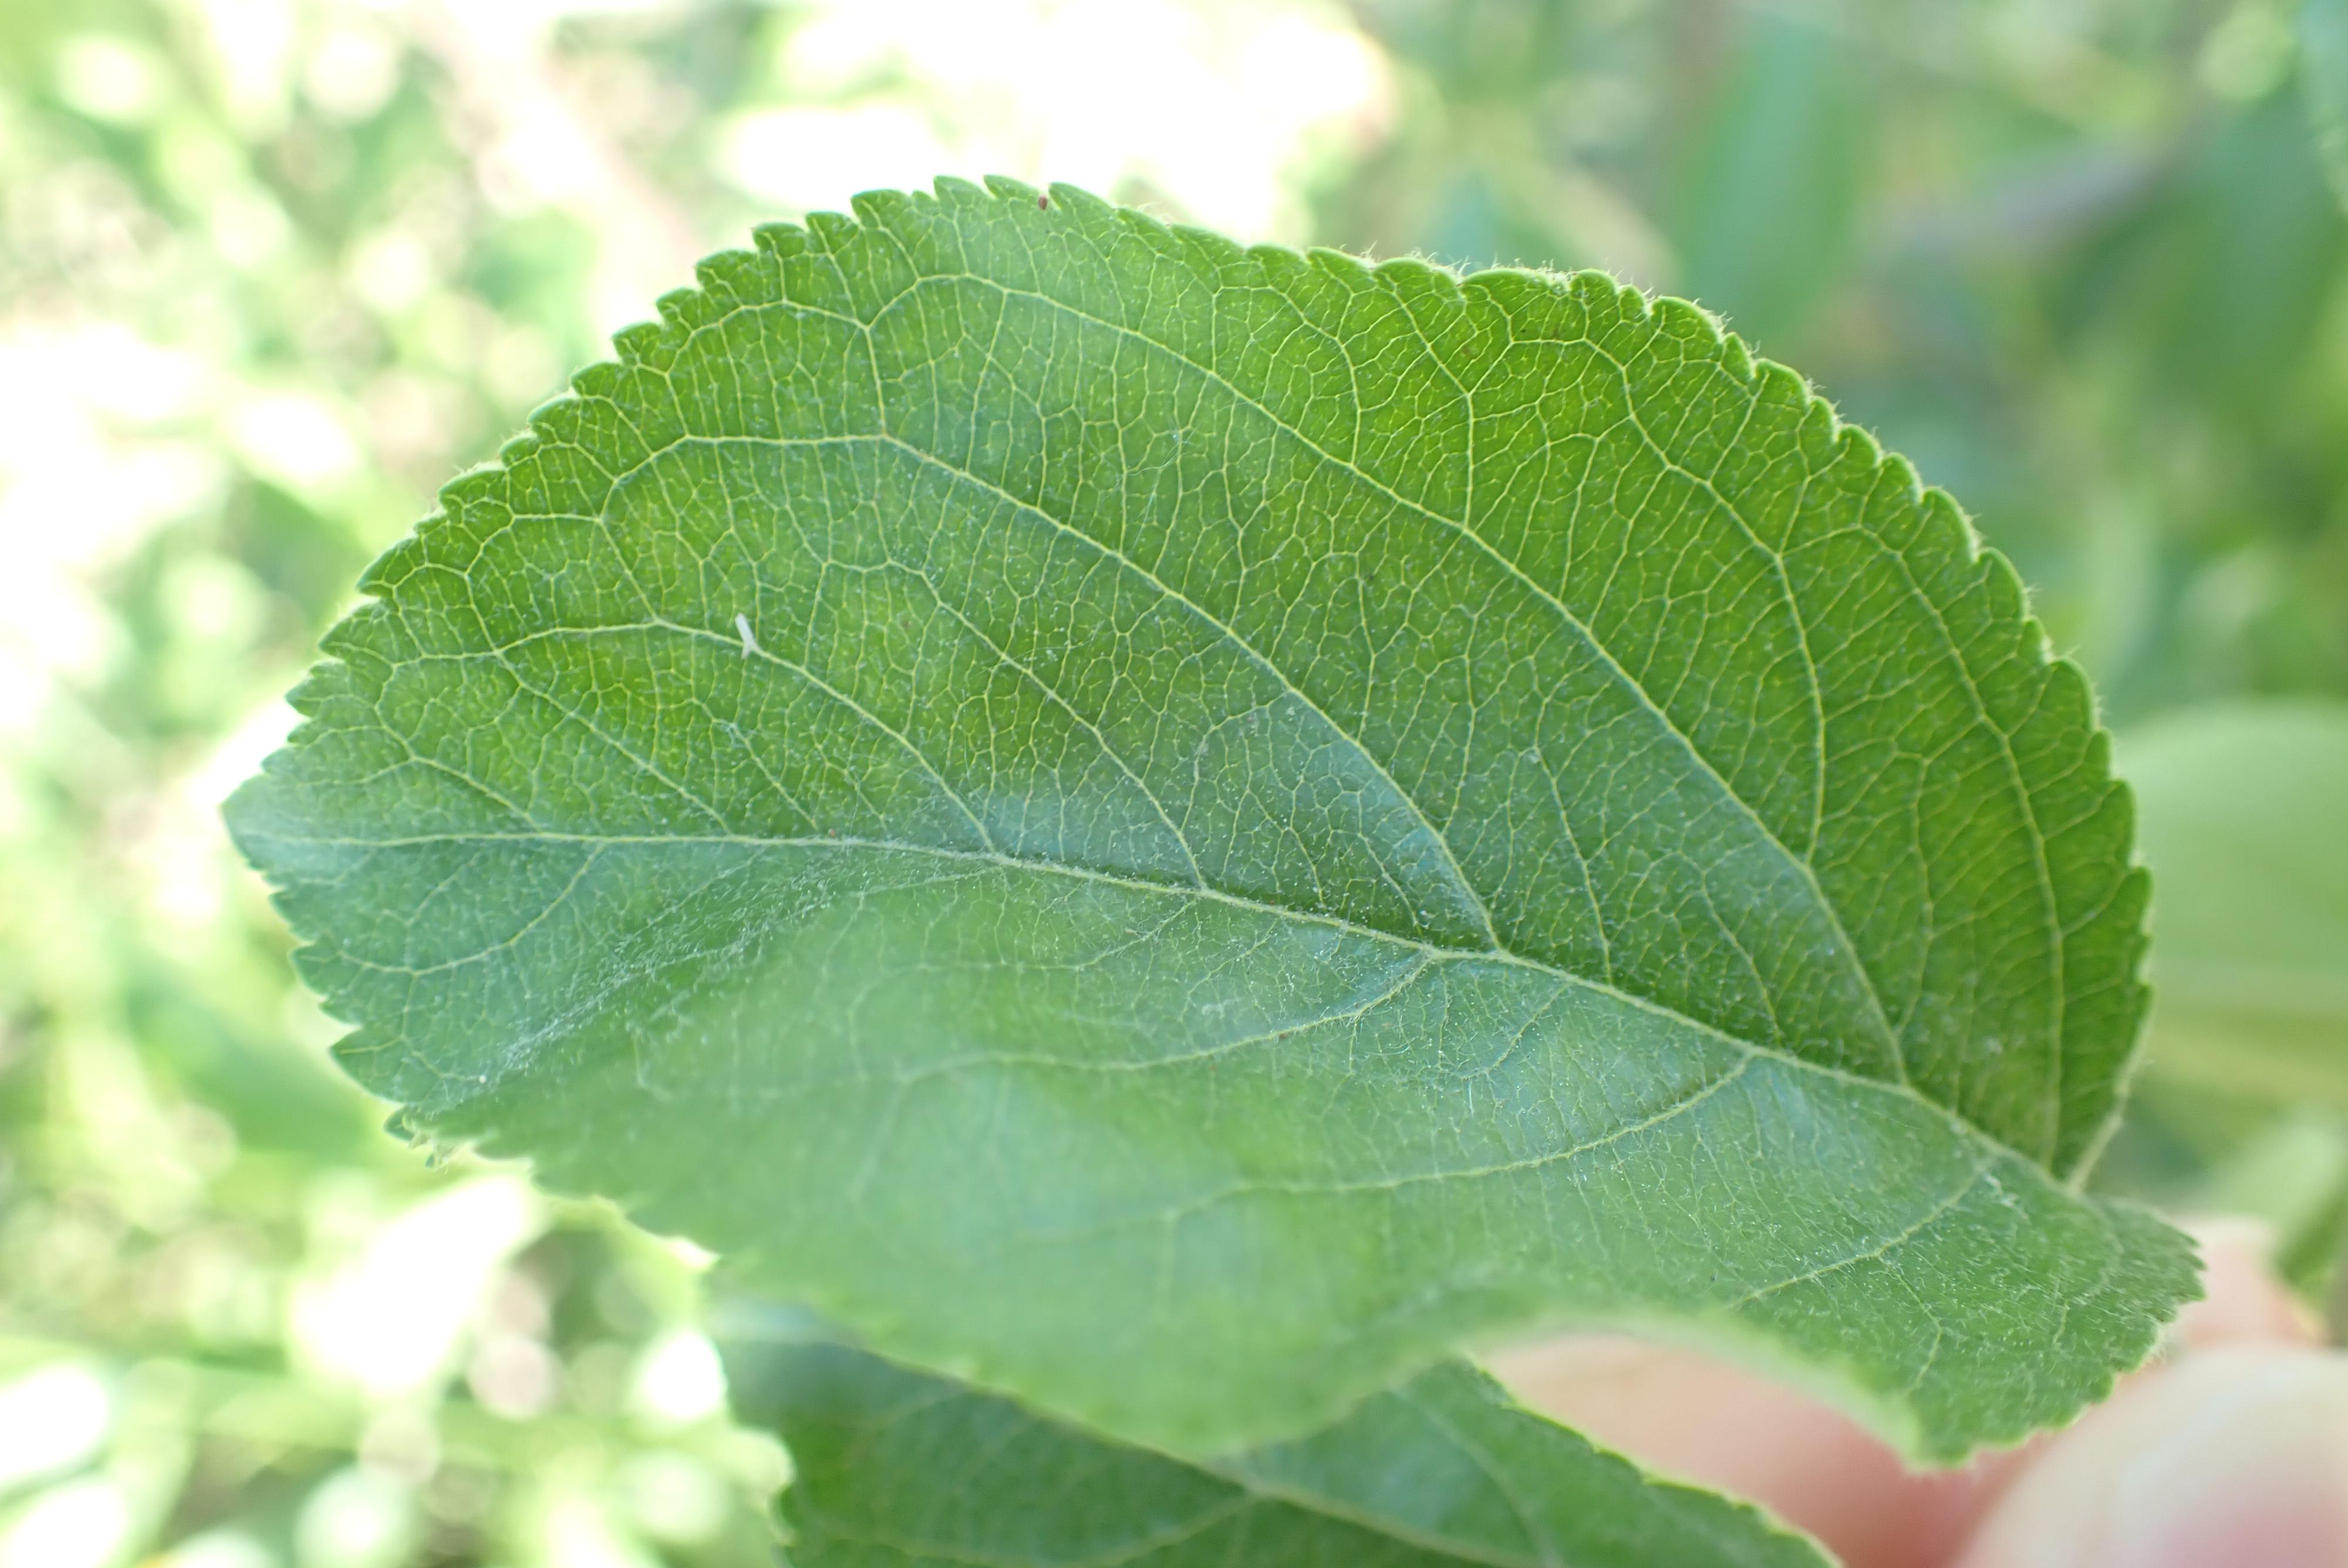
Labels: healthy